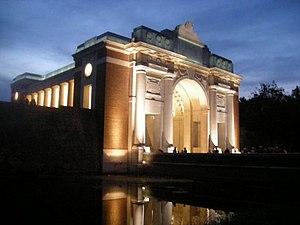
Cette page regroupe l'ensemble des monuments classés de la ville belge d'Ypres.